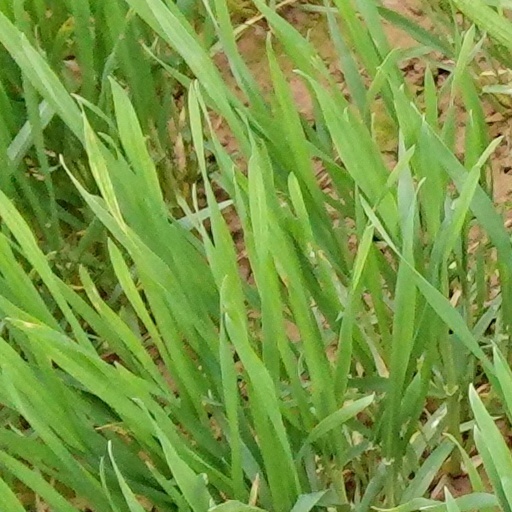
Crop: wheat